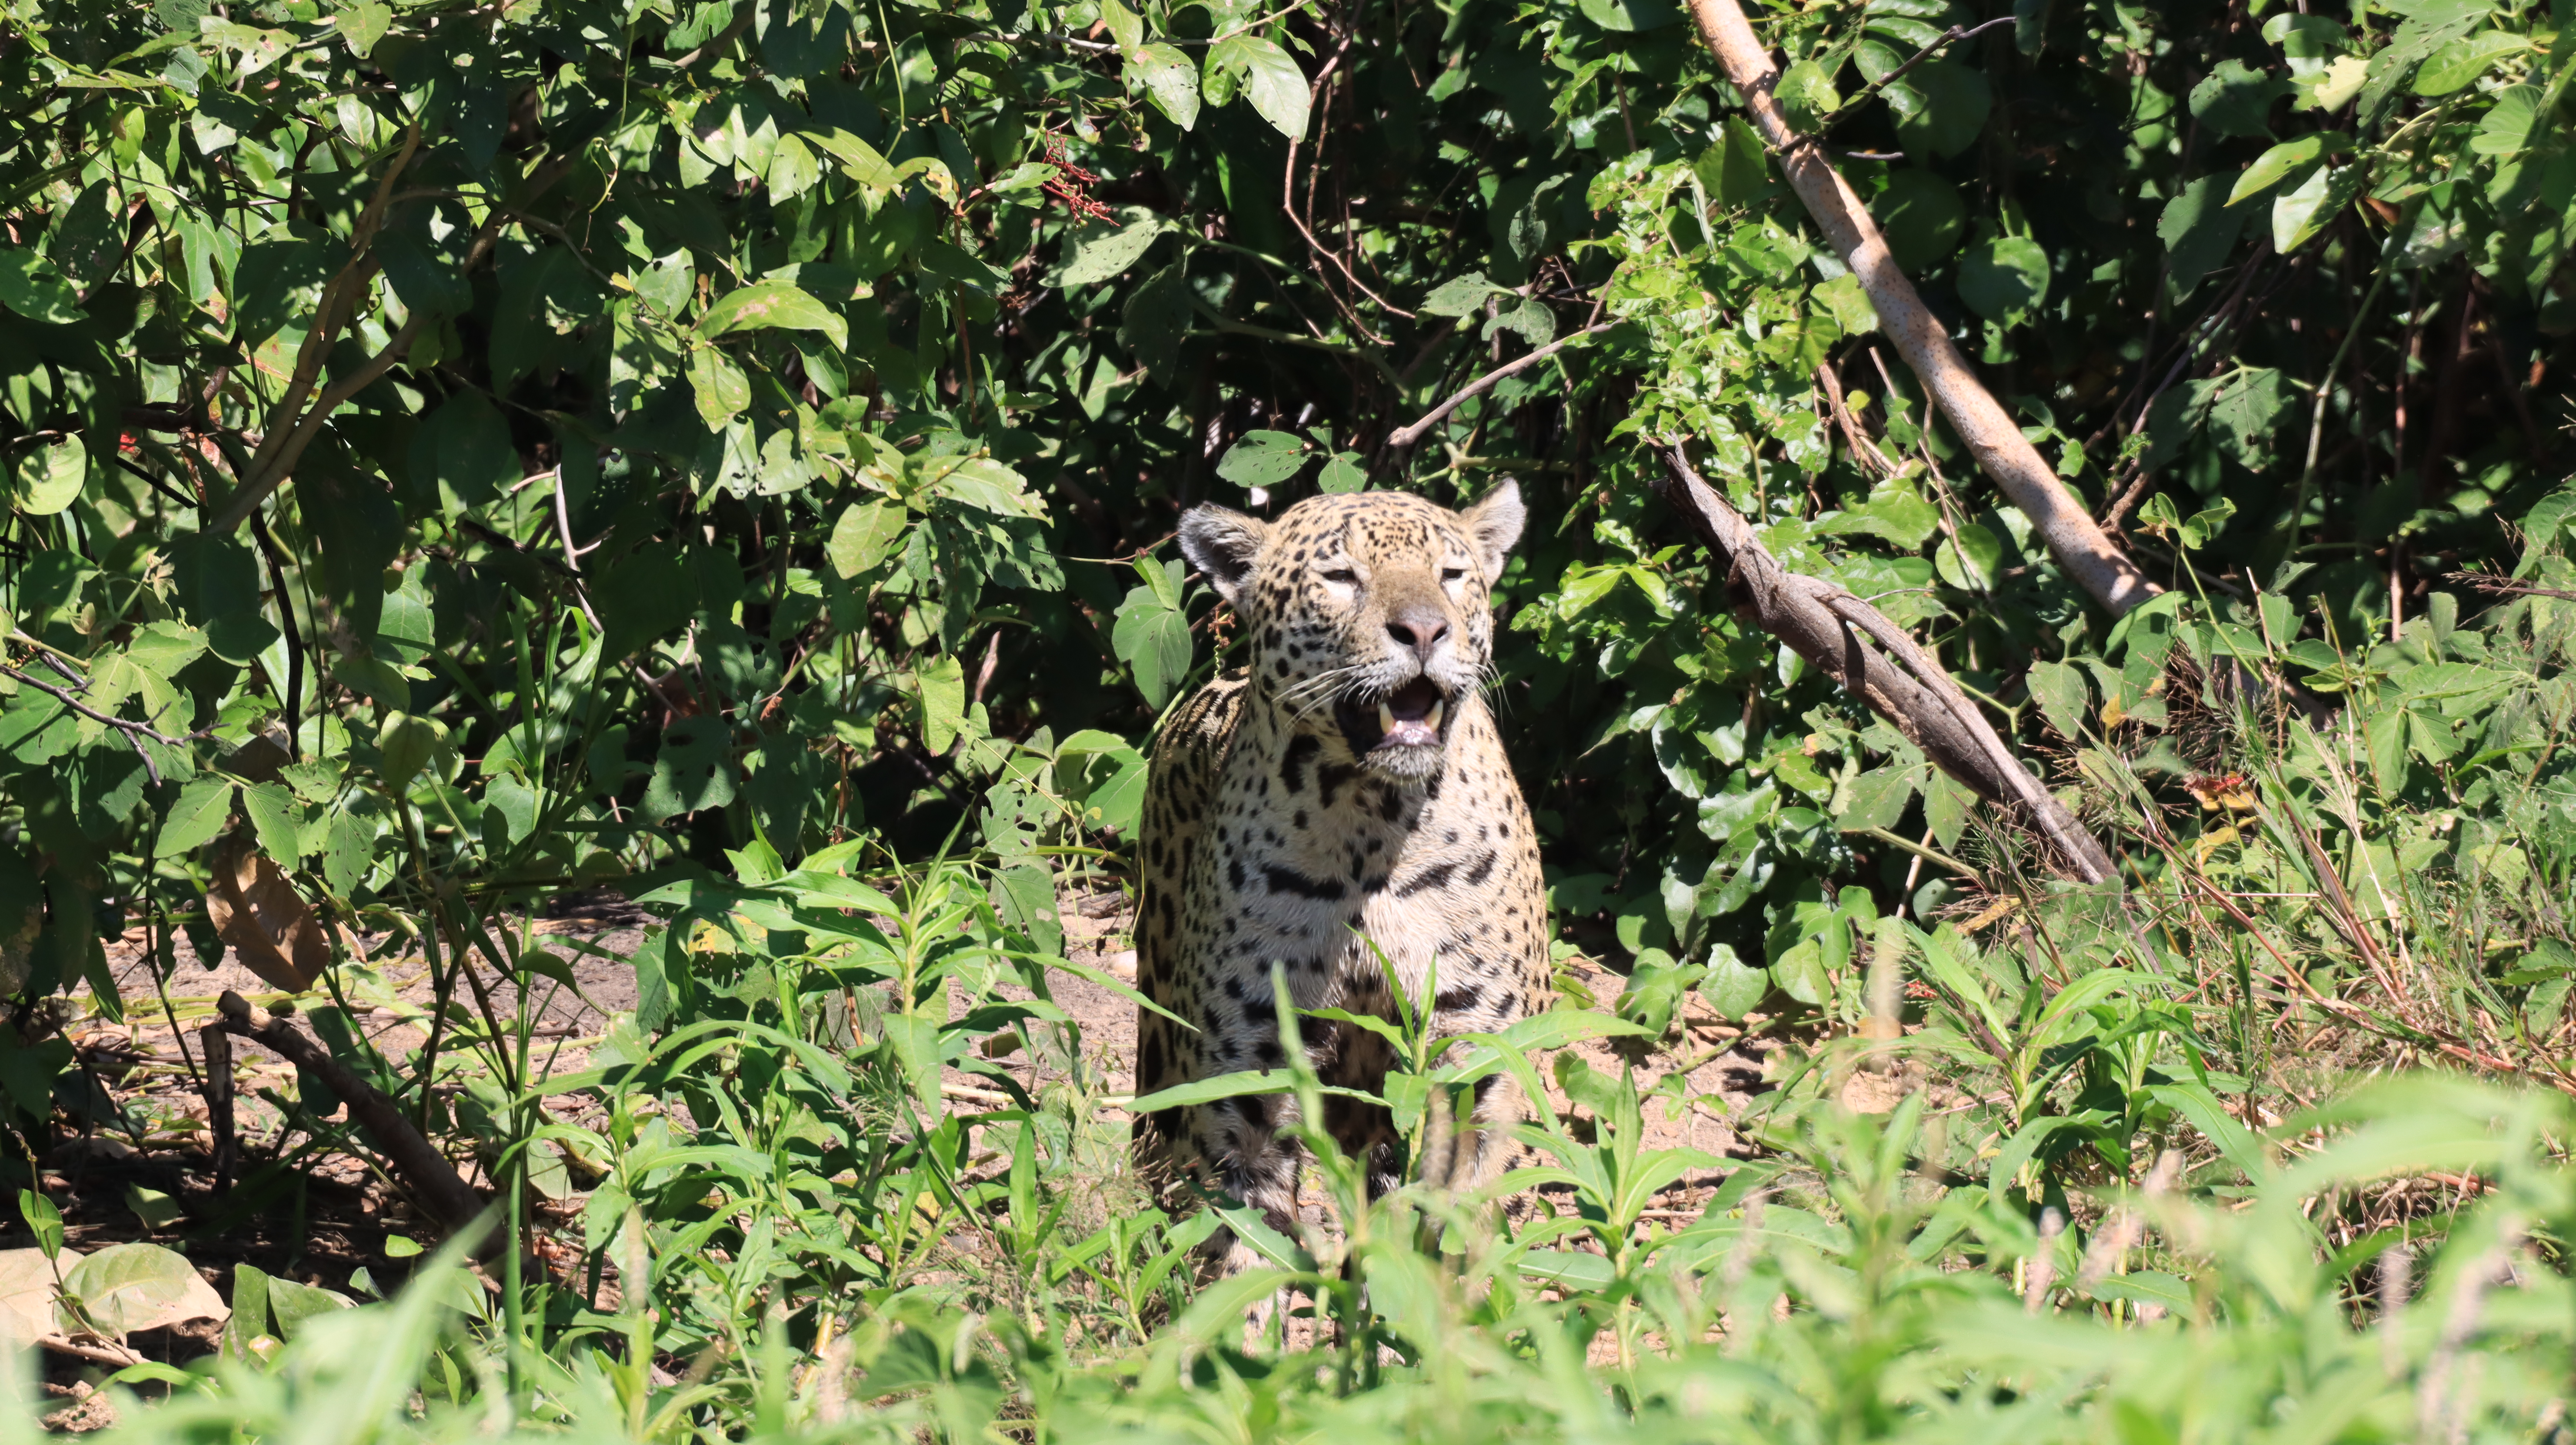
Jaguar: Marcela